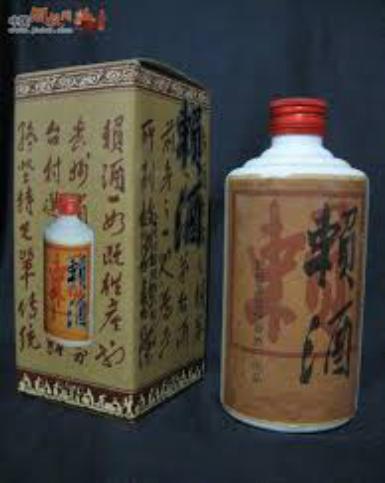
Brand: laimao
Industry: Food